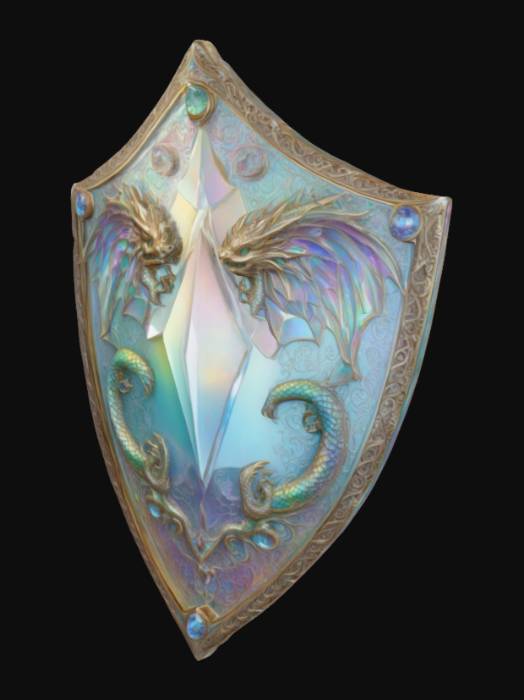
미적 점수 (1~10점): 1